Eva Marie

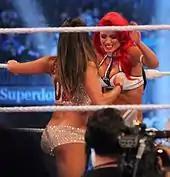
Marie wrestling Nikki Bella (front) at the WrestleMania XXX event in April 2014

Eva Marie made her return to WWE after a nearly three-month absence on the February 14, 2014 episode of "SmackDown", defeating Alicia Fox in her first singles match on WWE television. The match, however, was cut from the broadcast. After returning in early 2014, Marie began regularly participating in tag team matches, including getting a win over AJ Lee and Tamina Snuka. On April 6, Eva Marie made her WrestleMania debut, competing at WrestleMania XXX in the 14–Diva "Vickie Guerrero Invitational match" for the WWE Divas Championship, which was won by the defending champion AJ Lee. In late May, Eva Marie was placed in a feud with the returning Summer Rae, who had cost Eva Marie a tag team match, leading to Eva Marie defeating Summer Rae in her in-ring return after an interference by Fandango and Layla on the May 26 episode of "Raw".